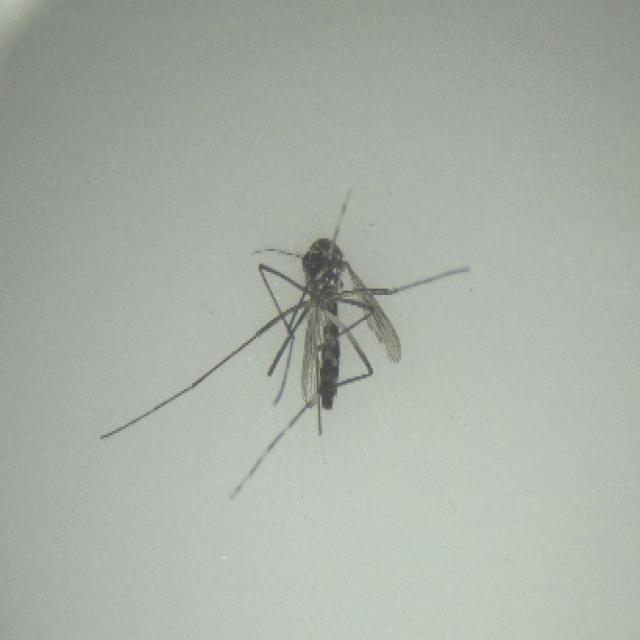
Species: aedes_albopictus